Gladys in Grammarland

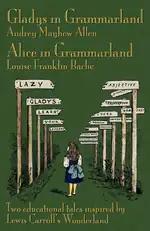
2010 edition cover of "Gladys in Grammarland"

In this story, Gladys becomes sleepy after class and finds that a Verb Fairy has taken an interest in her education. She is taken, through a cardboard door with "English Grammar" written on it, into Grammarland, where she meets with a great many Verbs, who explain the concepts of transitivity and intransitivity to her. She is tried at court and for using bad grammar, and imprisoned, where she studies some grammar. At length she is released and tried to mediate a dispute between King Proper Noun and King Common Noun.